Kampung Kling Mosque

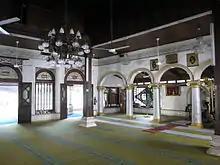
Kampong Kling Mosque prayer hall

Kampong Kling Mosque (sometimes also spelt "Kampong Keling Mosque"; ; Jawi: مسجد كامڤوڠ كليڠ) is an old mosque in Malacca City, Malacca, Malaysia. It is situated at Jalan Tukang Emas (Goldsmith Street), also known as "Harmony Street" because of its proximity to the Sri Poyatha Moorthi Temple and Cheng Hoon Teng Temple.